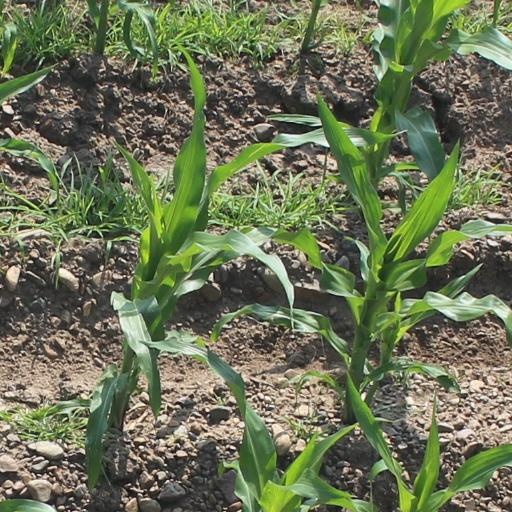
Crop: maize; corn